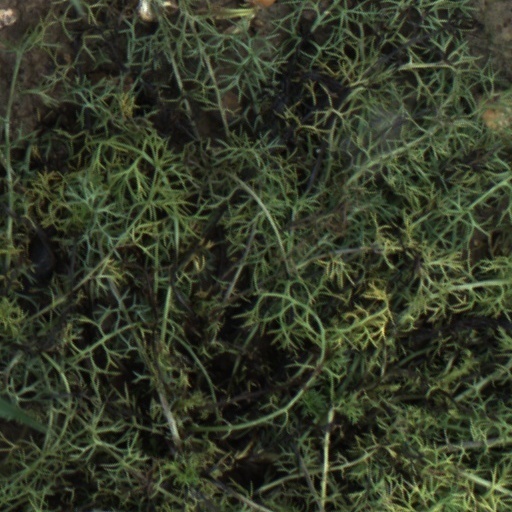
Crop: wheat